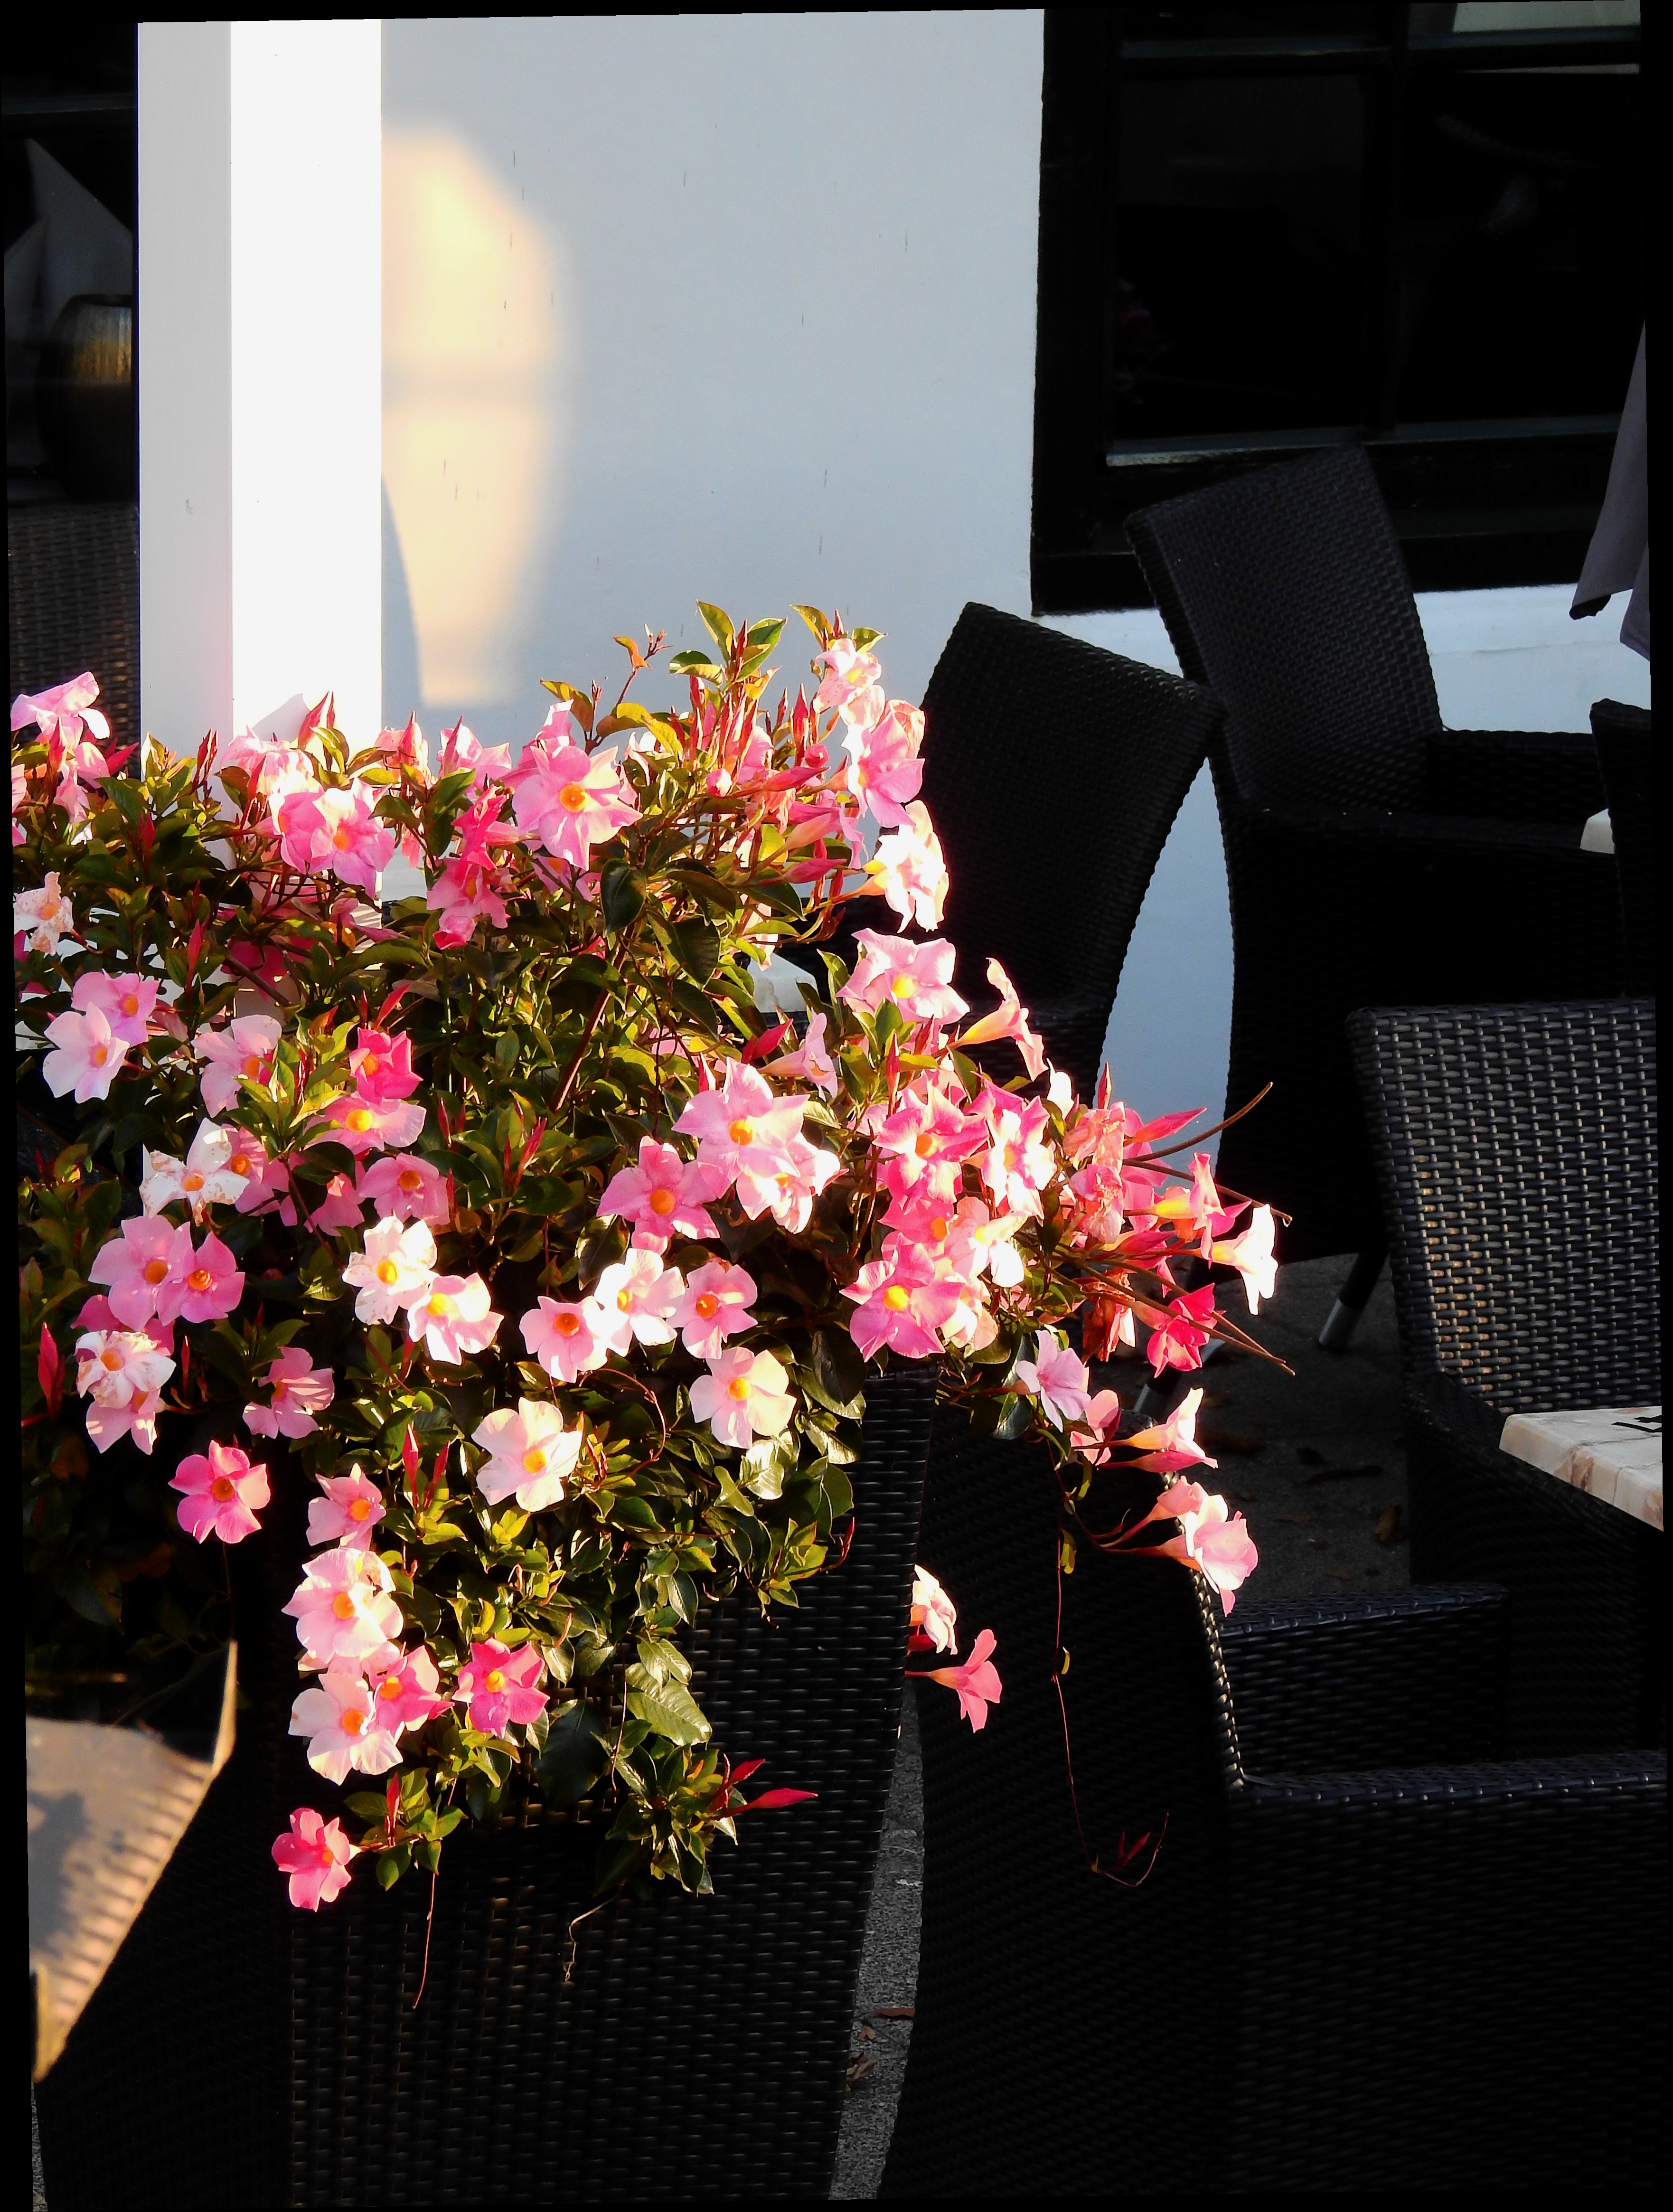
blossom, plant, flower, petal, bloom, decoration, spring, pink, flora, deco, terrace, floristry, flower bouquet, floral design, flower arranging